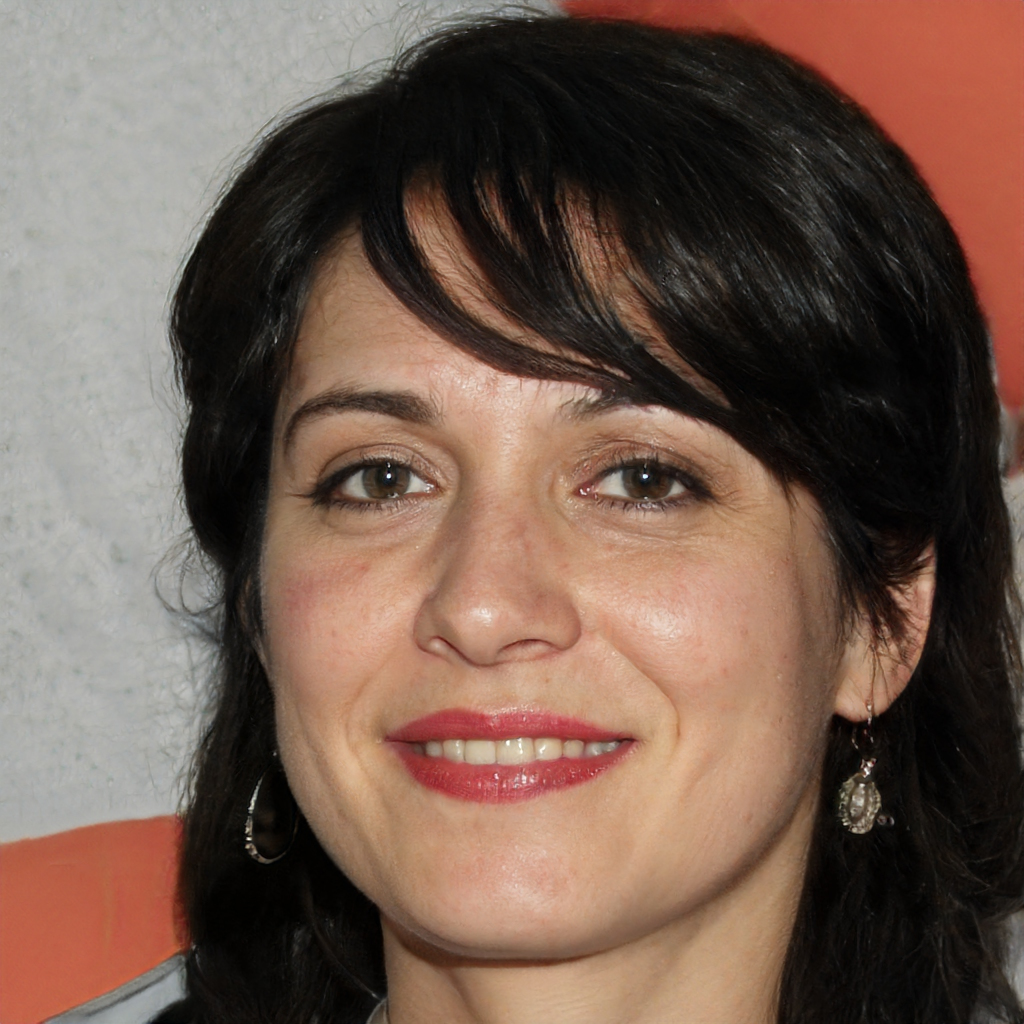
Label: Colored